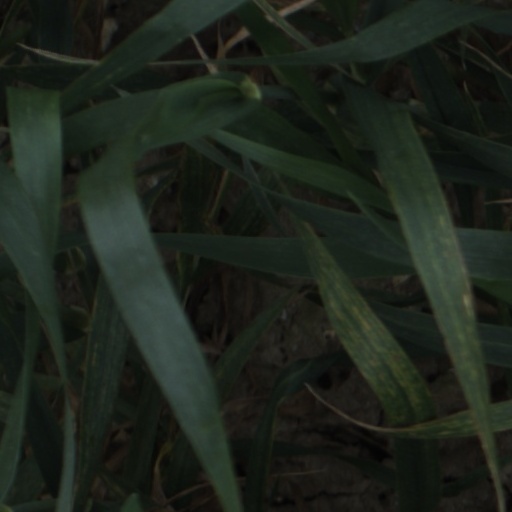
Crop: wheat